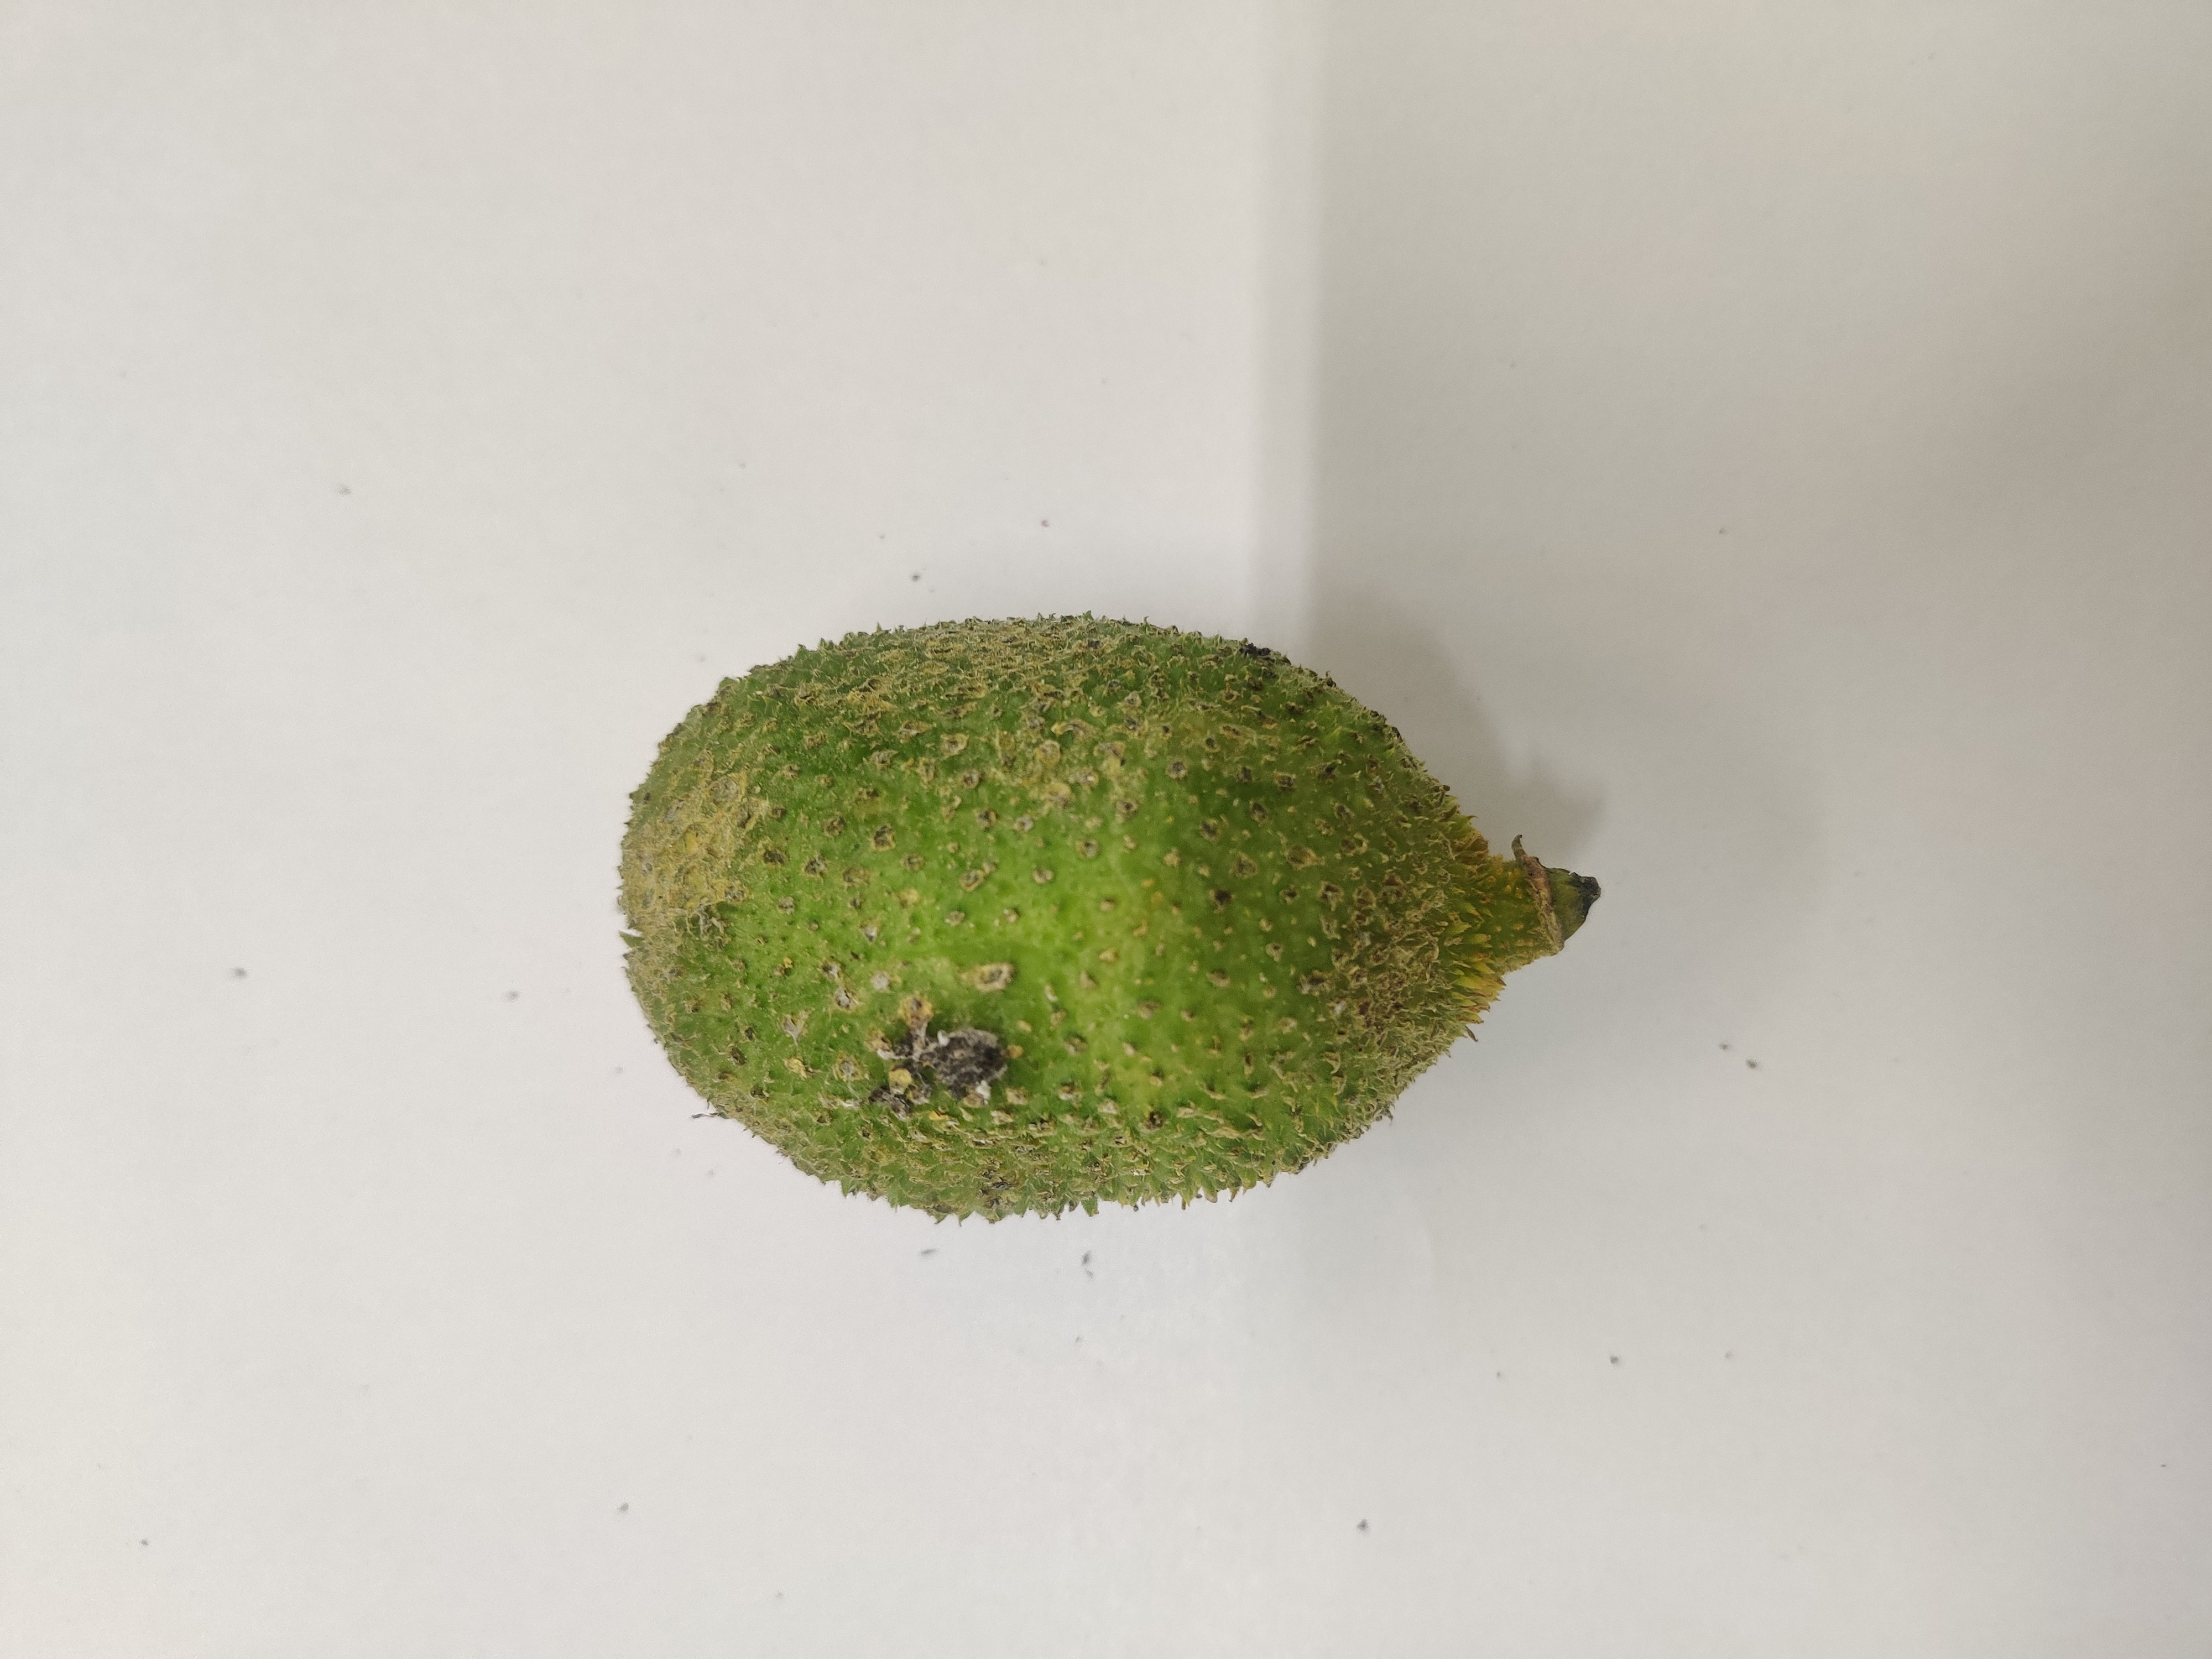
Crop: Spiny Gourd
Condition: Severely Damaged